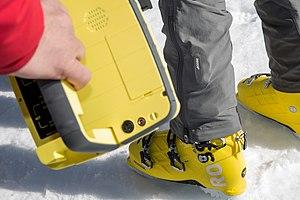
Le système de secours RECCO est un dispositif électronique permettant de localiser une victime ensevelie en cas d’accident d'avalanche ou toute personne perdue dans la nature tout au long de l'année.